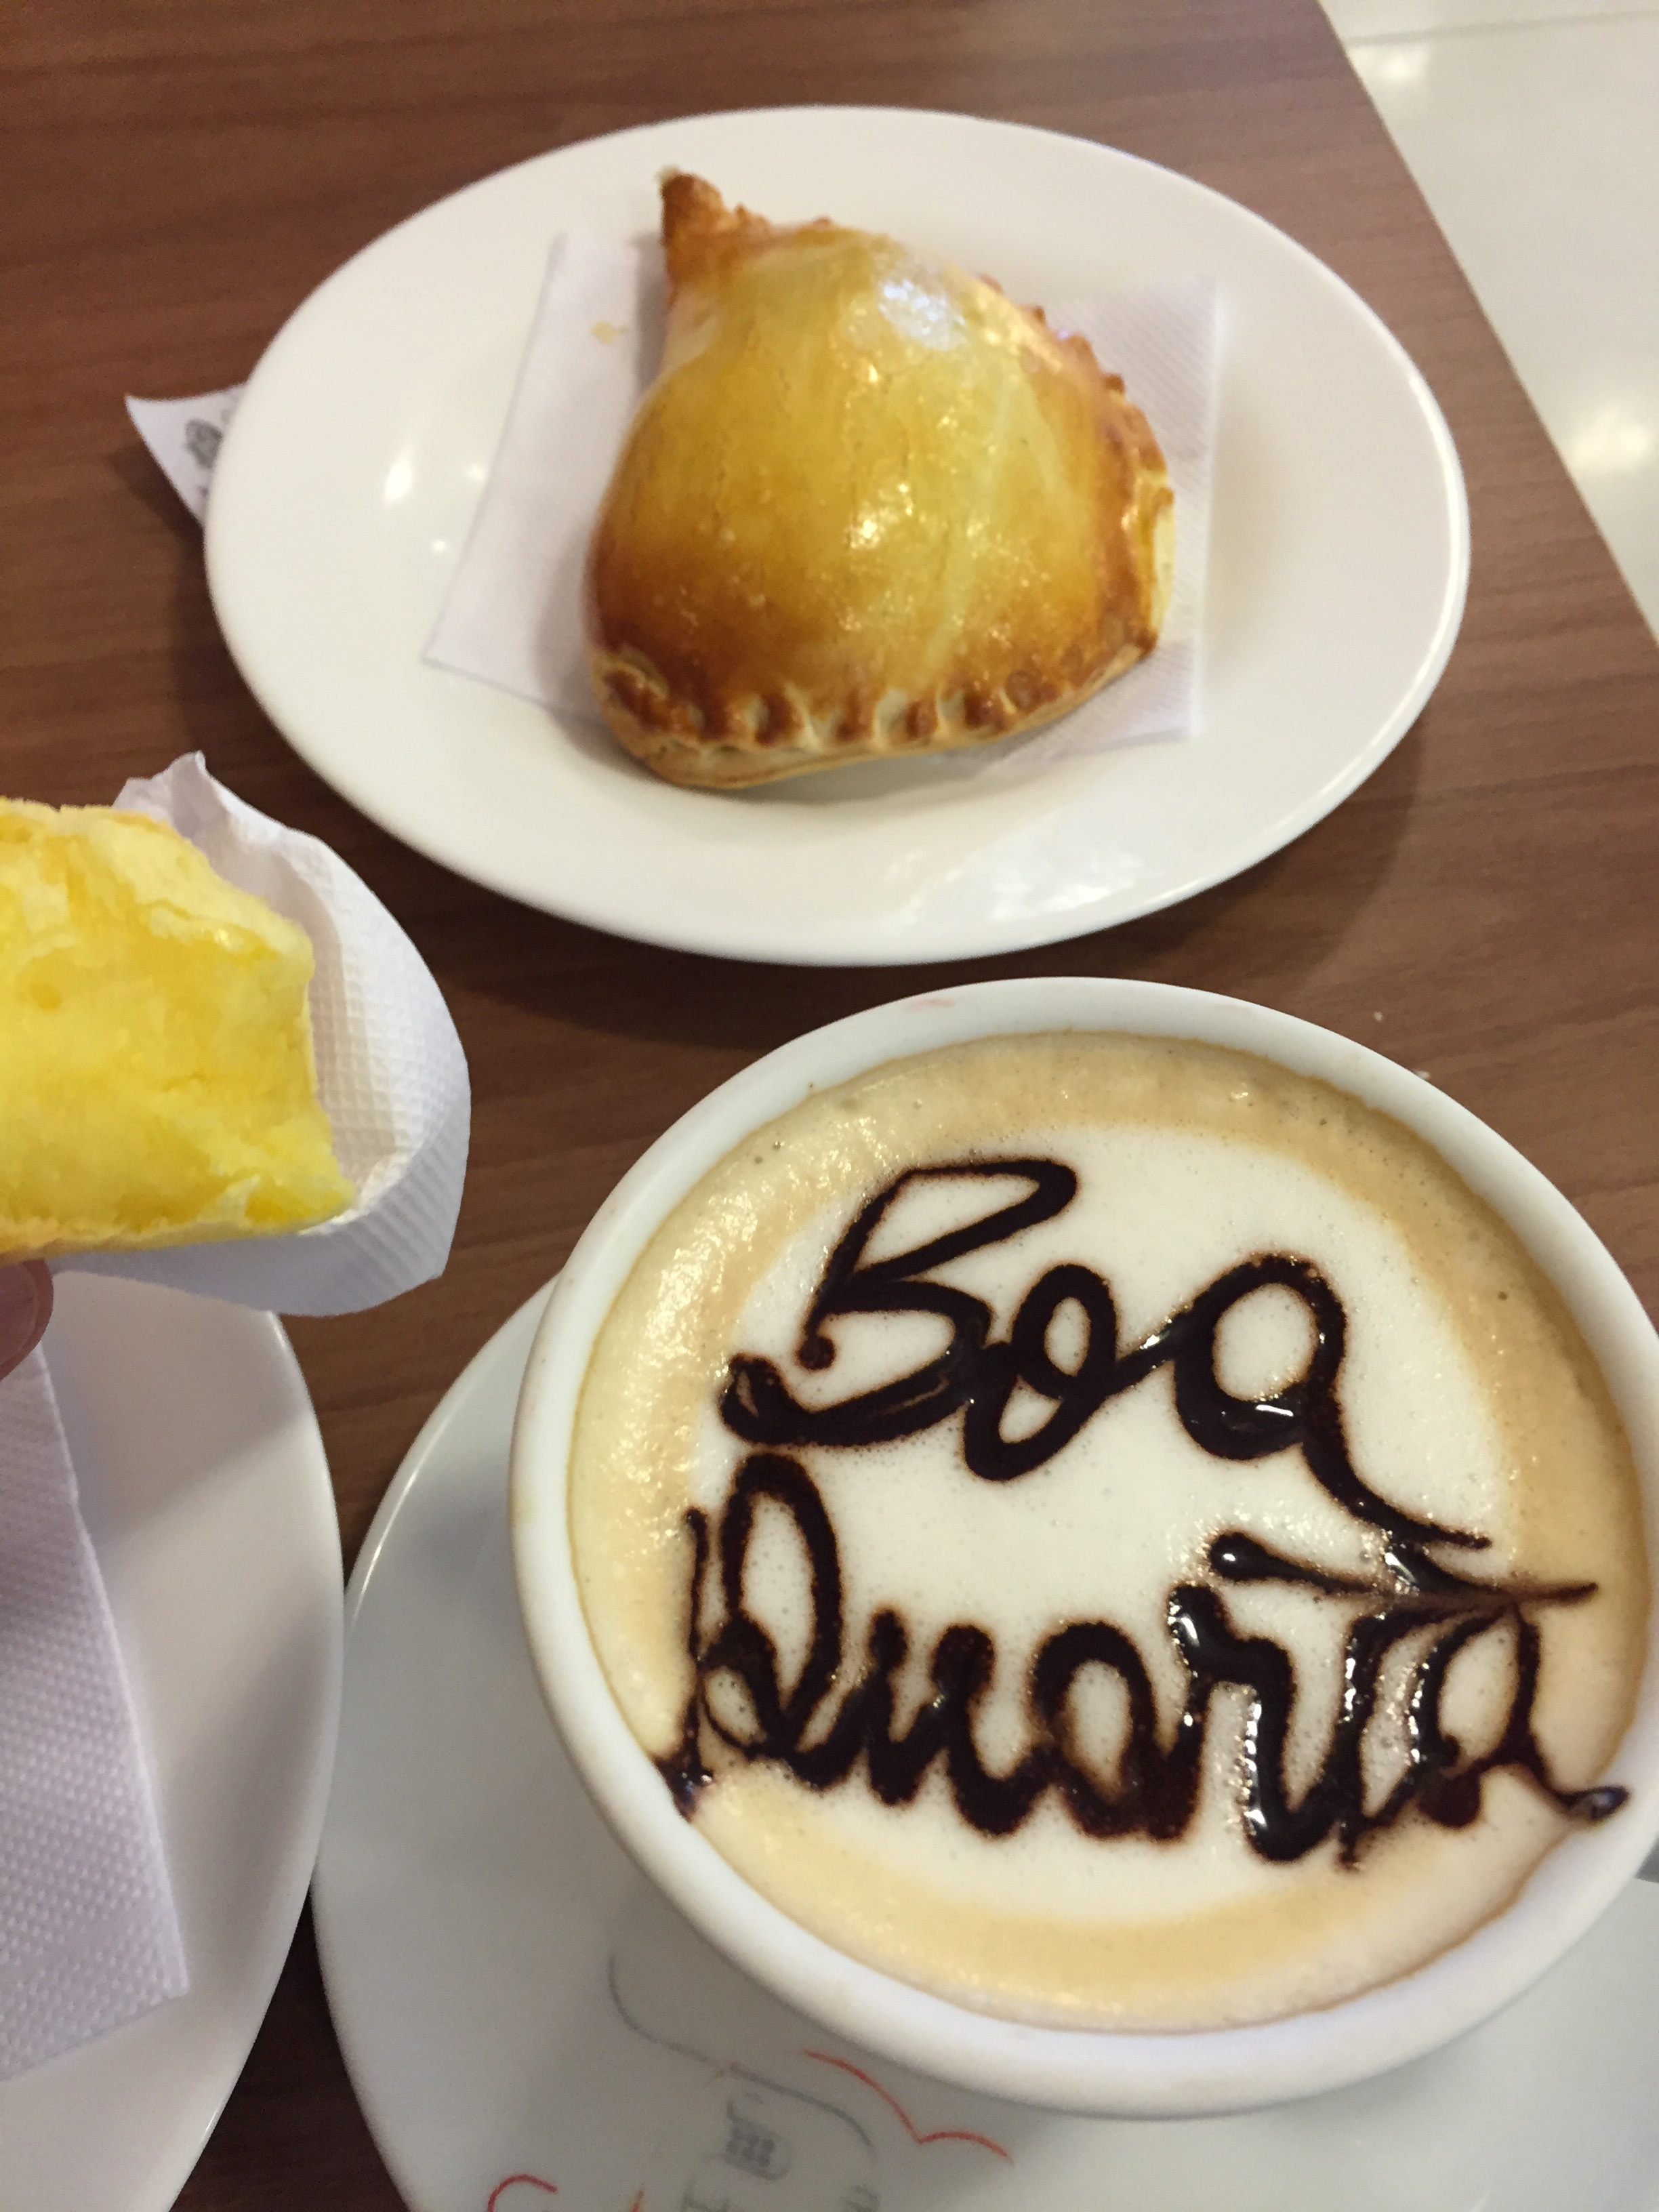
coffee, dish, meal, food, breakfast, dessert, icing, flavor, good fourth, cup of cafe, caf decorated